Pita Limjaroenrat

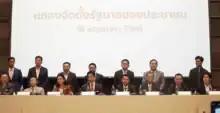
Pita announces a government formation following the 2023 general election, 18 May 2023

Pita aspired to become a politician since he was in his 20s. He became a member of the Future Forward Party following an invitation from the party leader Thanathorn Juangroongruangkit. He ran as a candidate in the 2019 general election and was elected as the fourth party-list representative for his party in the House of Representatives.